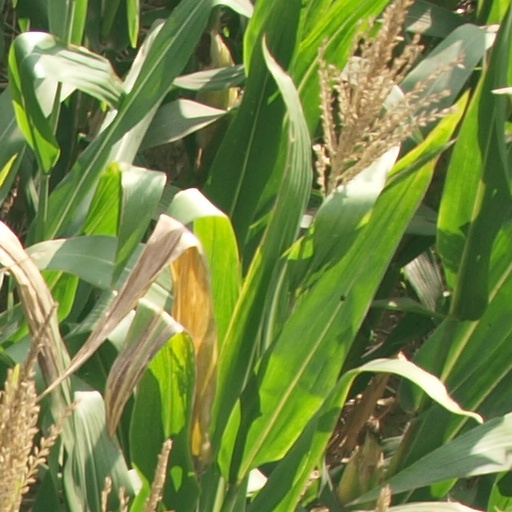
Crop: maize; corn